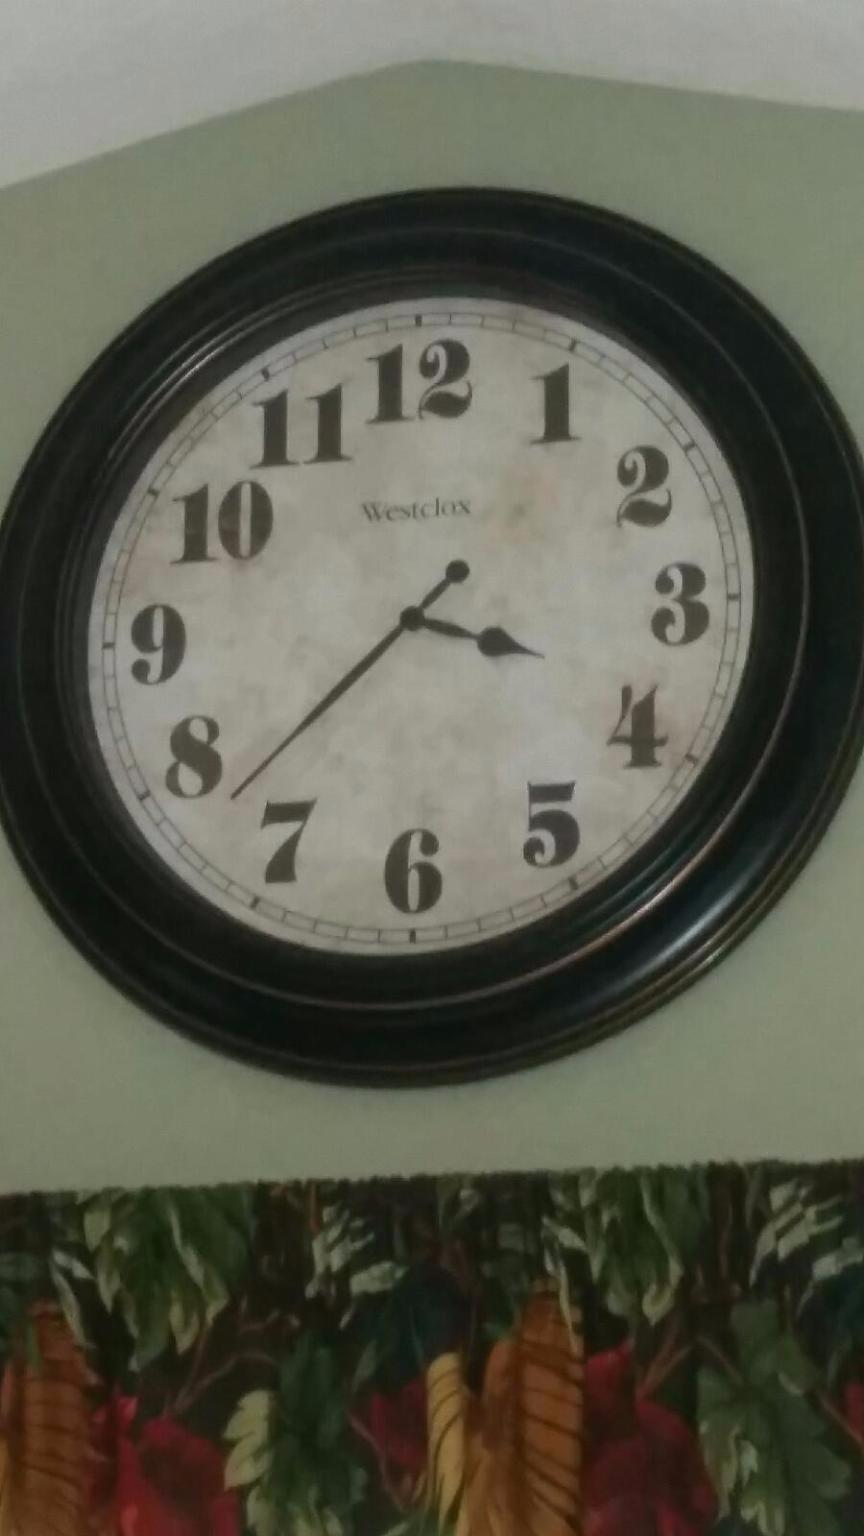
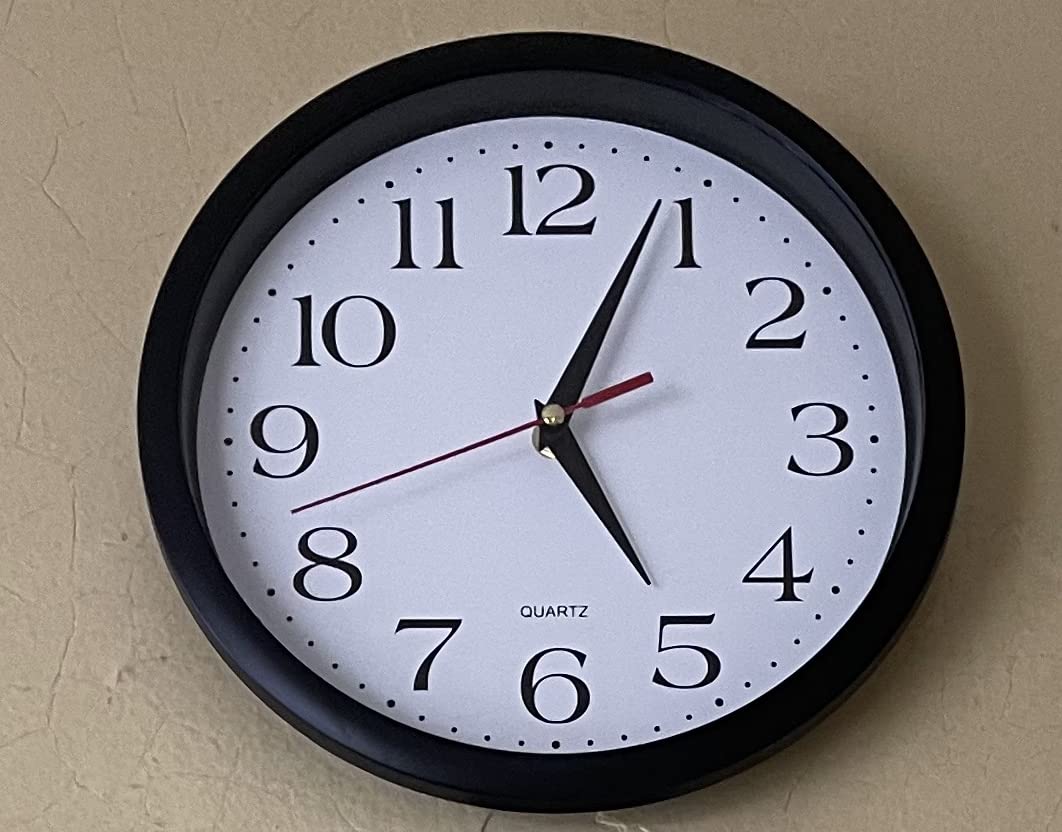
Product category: clock
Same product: no